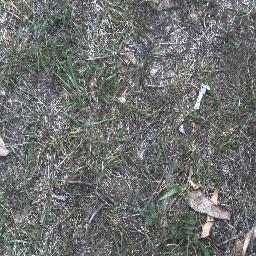
Label: negative